Sławomir Cieślakowski

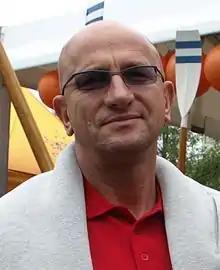
Sławomir Cieślakowski in 2015

Sławomir Cieślakowski (born 2 May 1961) is a Polish rower. He competed in the men's quadruple sculls event at the 1988 Summer Olympics.